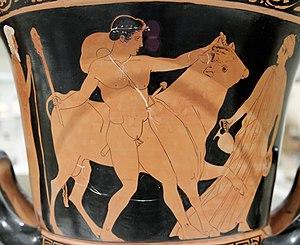
Thésée et le taureau de Marathon. Face A d'un cratère en calice à anses torsadées attique à figures rouges.